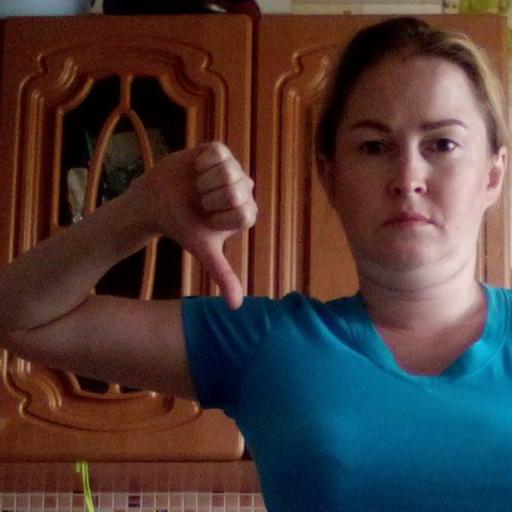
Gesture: dislike